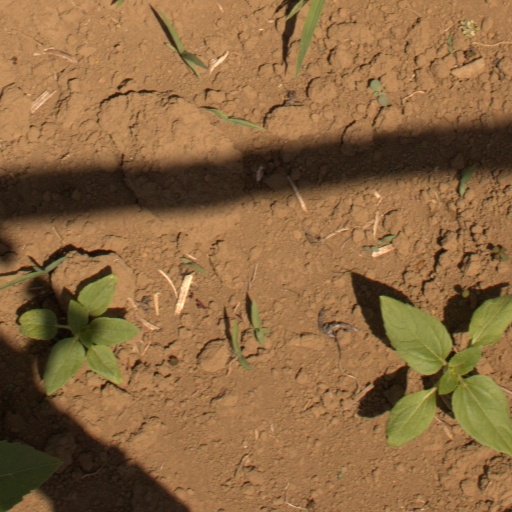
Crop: Jerusalem artichoke